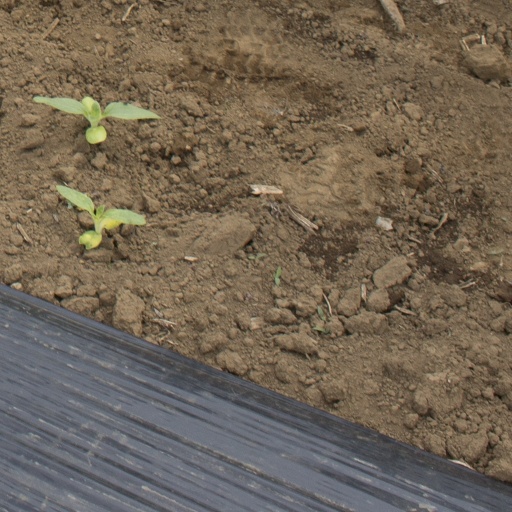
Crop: Jerusalem artichoke